List of hotels in Andorra

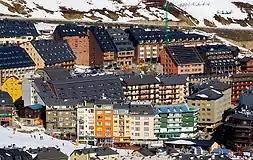
Hotel Kandahar

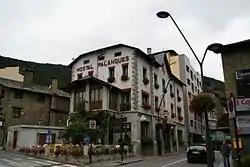
Hostal Palanques

Hotel Bellavista is a former hotel located in Andorra la Vella. Its facade is registered in the Cultural Heritage of Andorra. It was built in 1938–40.